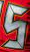
Number: 5